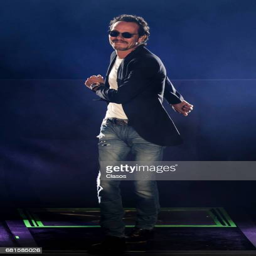
musical artist performs during a show